Bilingual kylix by the Andokides painter

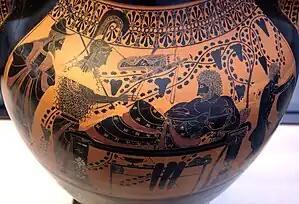
A bilingual amphora by the Andokides Painter;Munich, Antikensammlungen 2301

The red-figure technique was likely perfected, if not created, by the Andokides painter. This revolutionary technique made the compositions stand out more so they were easier to see from a distance. It essentially used the same materials as the black-figure, but reversed the way the image figures were created. Instead of using incision and added light colors to define figures, figures were left with light glaze then defined with black lines while the background was filled in black. This contrast of light on dark made the composition stand out as opposed to the dark, shadowy figures on a black-figure composition. This created a need, however, for even more decorations along the top, bottom, and sides of the main register in order to delineate the black of the vase from the black background of the figural scene.